The White Sister (1923 film)

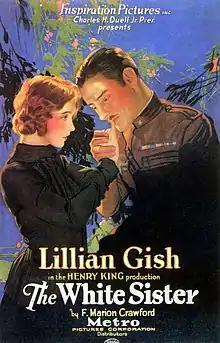
Theatrical release poster

The White Sister is a 1923 American silent drama film starring Lillian Gish and Ronald Colman, directed by Henry King, and belatedly released by Metro Pictures. It was based on the 1909 play of the same name by Francis Marion Crawford and Walter Hackett. It is the second of four adaptations of the play, preceded by a 1915 production and followed by a 1933 sound film, starring Helen Hayes and Clark Gable, and a 1960 Mexican production.